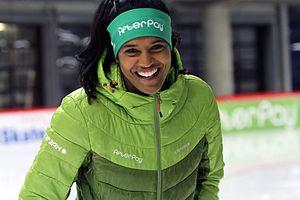
Anice Asha Farzana Das est une patineuse de vitesse néerlandaise, née le 31 décembre 1985 à Bombay, en Inde.